The Return of Bulldog Drummond

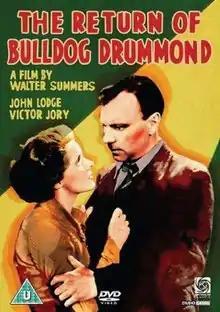
Film poster

The Return of Bulldog Drummond is a 1934 British thriller film directed by Walter Summers and starring Ralph Richardson, Ann Todd and Claud Allister. It was based on the 1922 novel "The Black Gang" by H.C. McNeile and was the fourth film in the series of twenty-five.